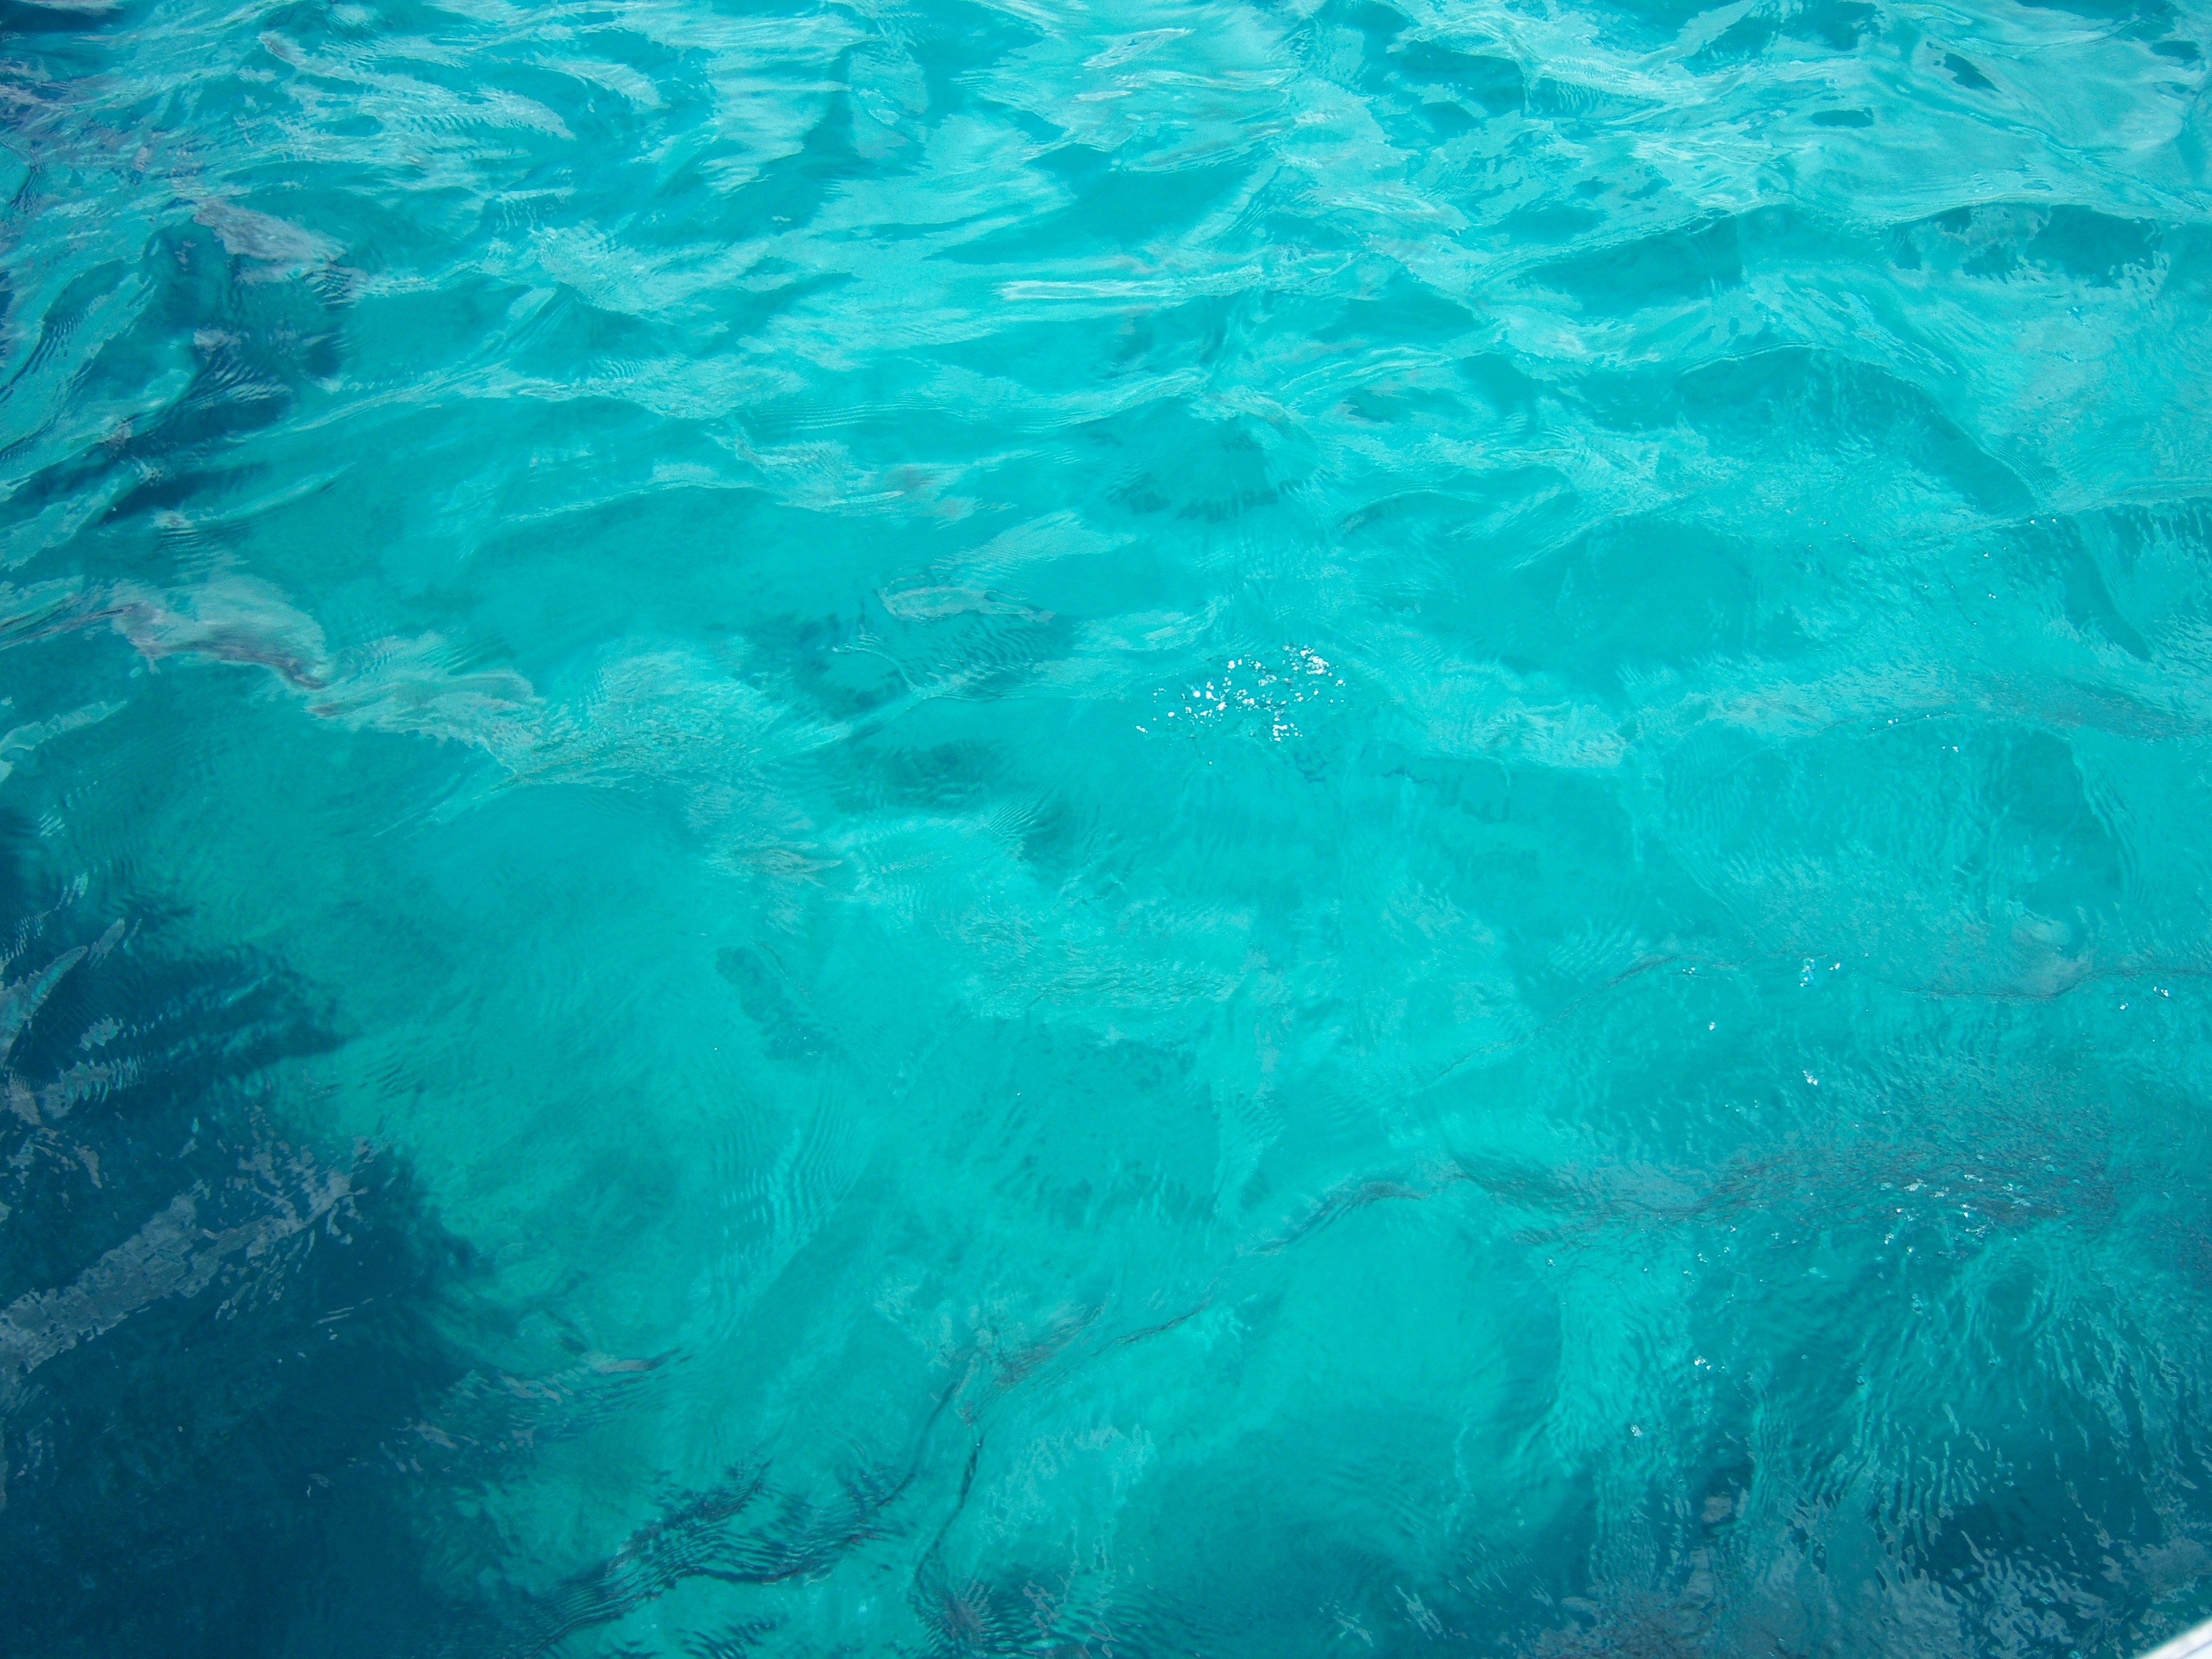
sea, water, ocean, wave, underwater, biology, blue, coral reef, reef, wind wave, marine biology